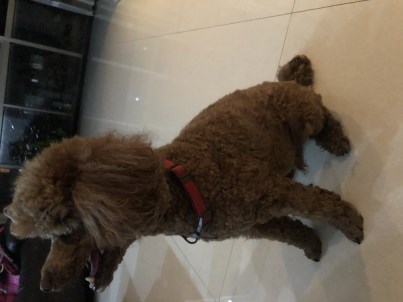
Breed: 2925-n000114-toy_poodle